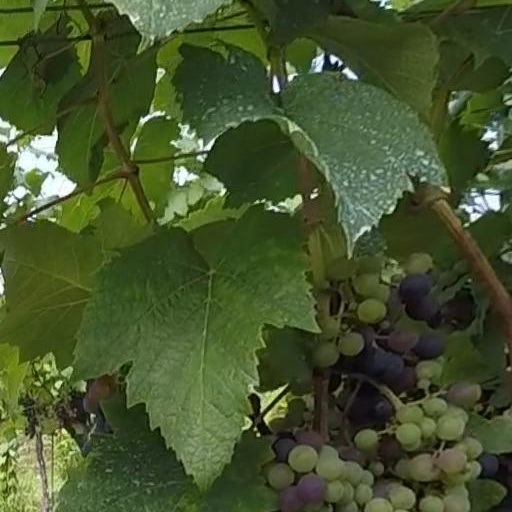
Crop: grape